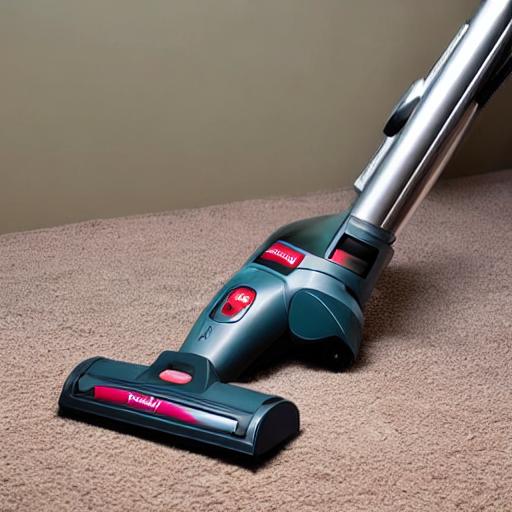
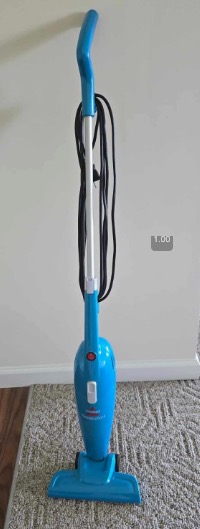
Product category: items_vacuum
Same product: no